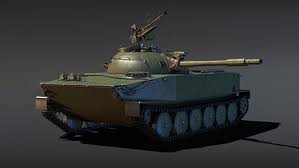
Label: MT_LB